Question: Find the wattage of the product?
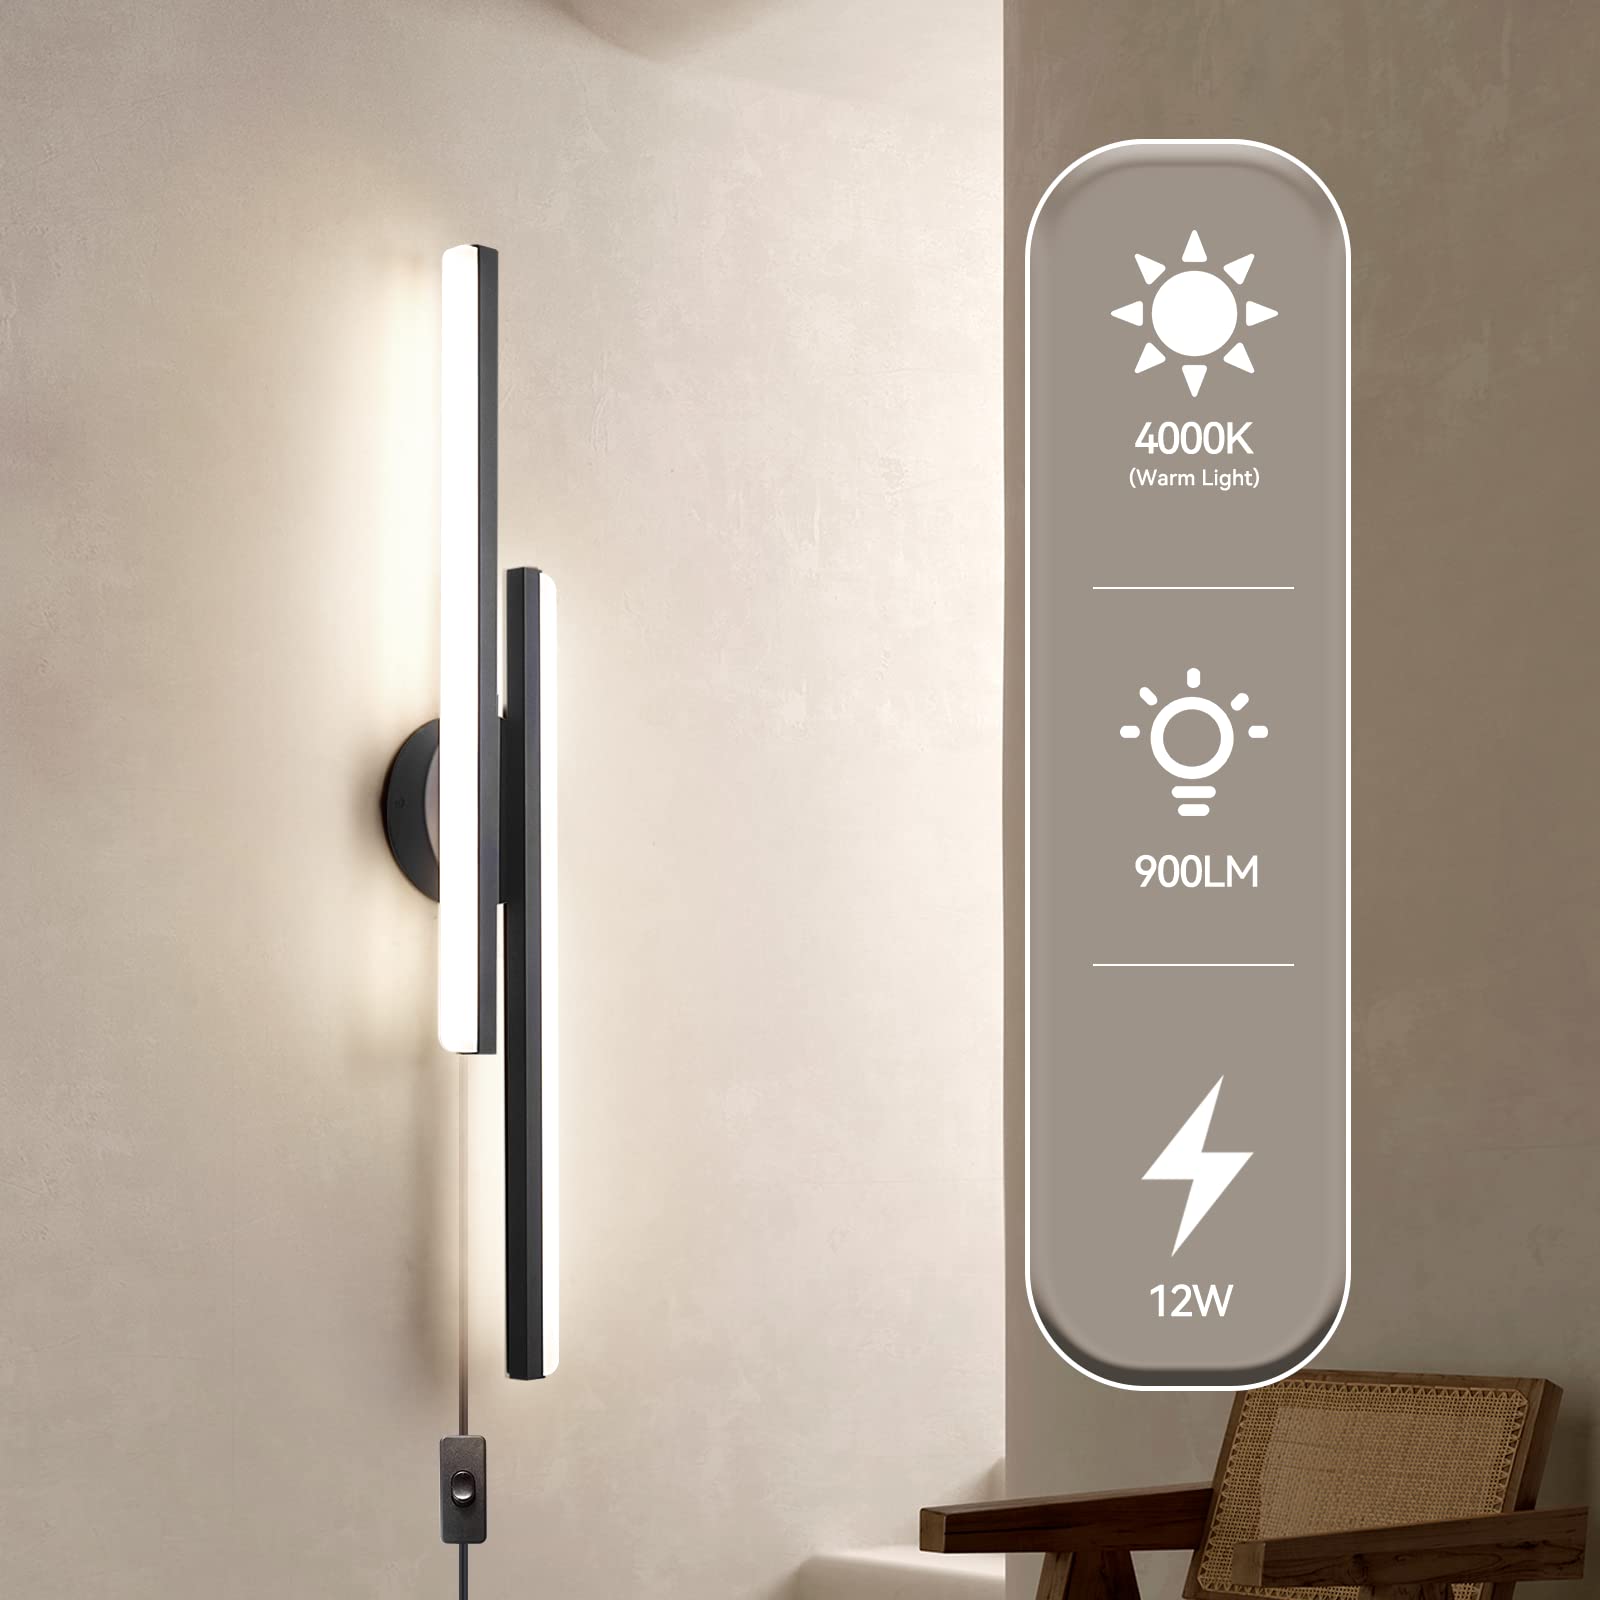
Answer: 12.0 watt